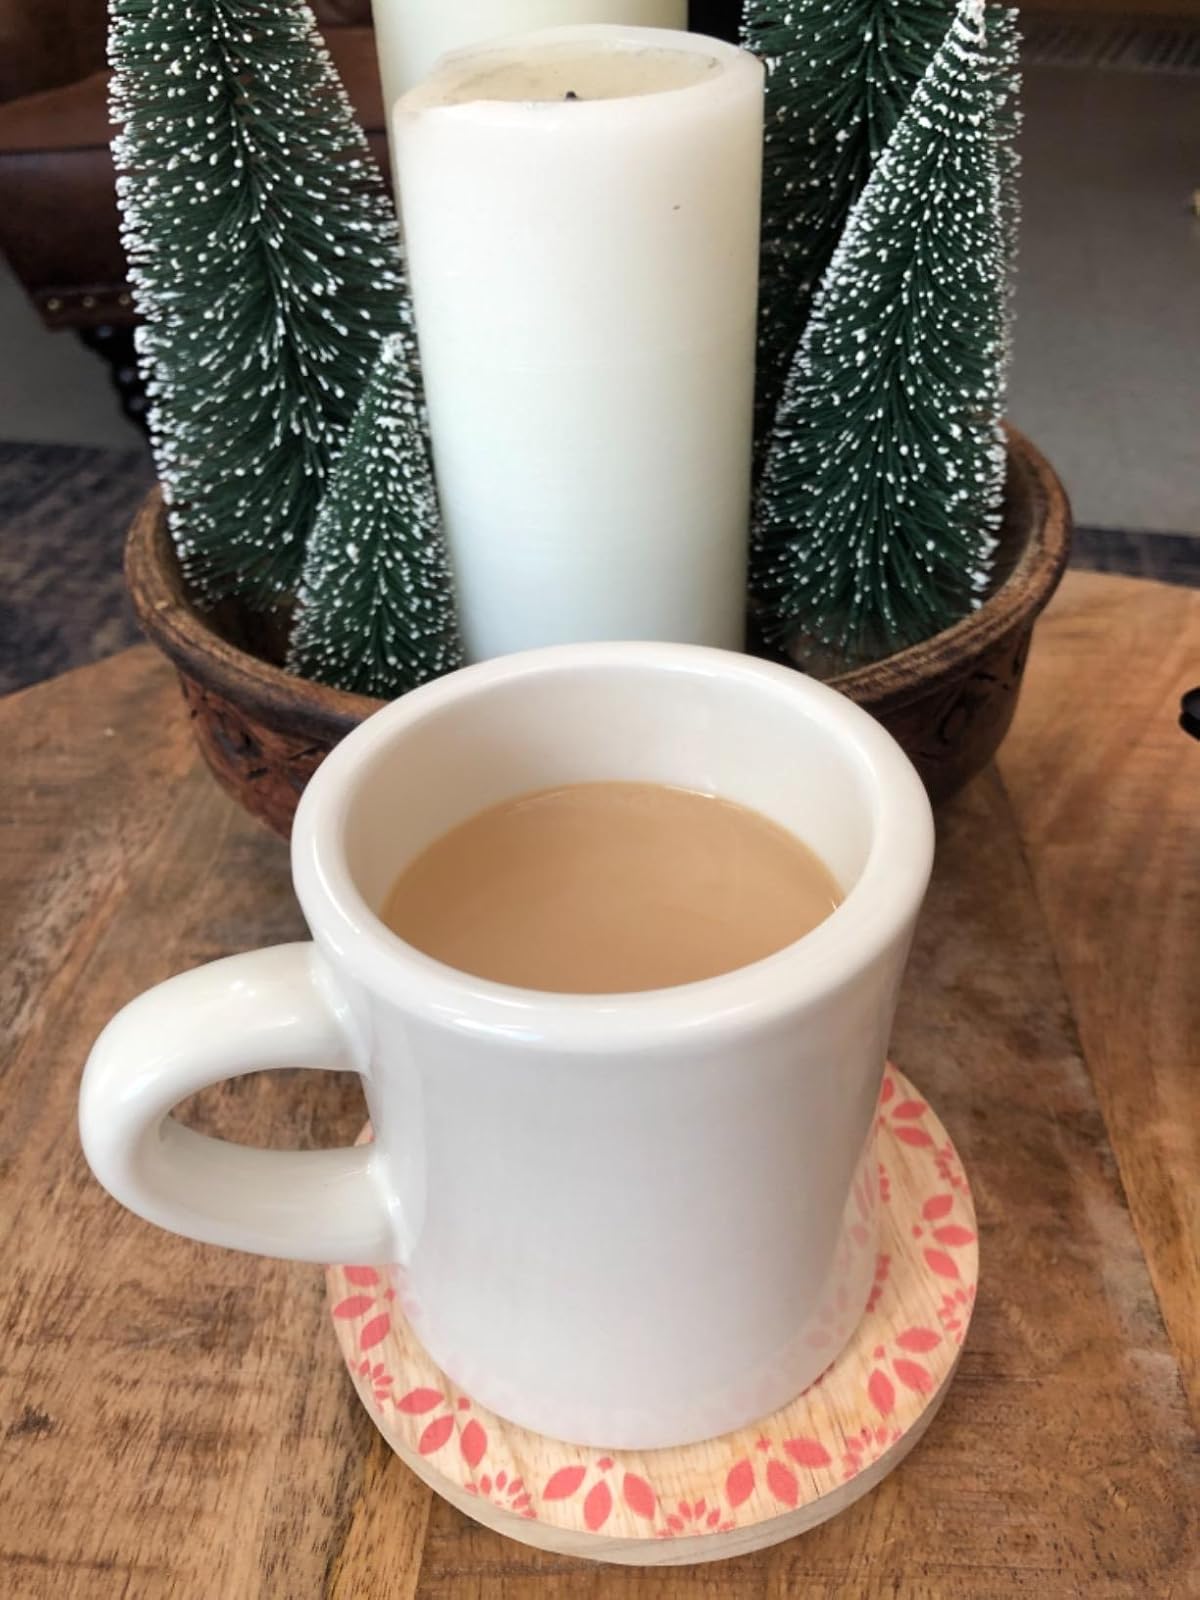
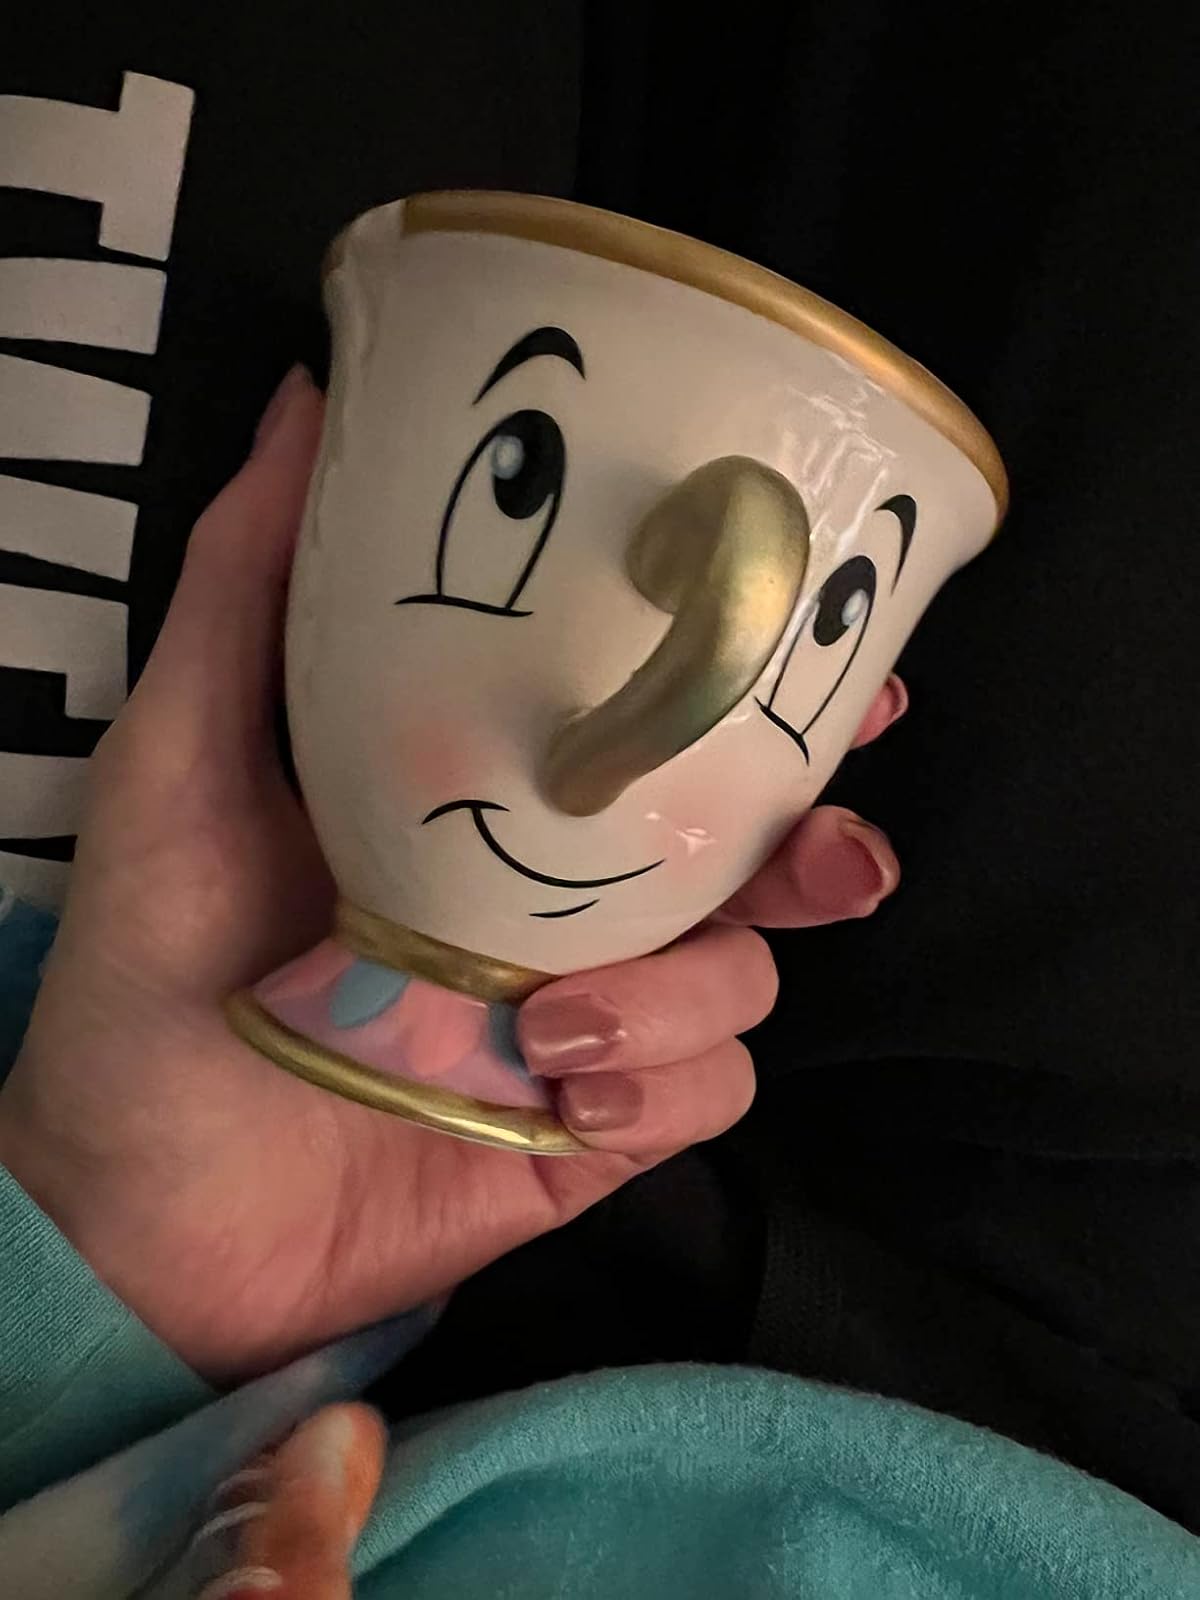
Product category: items_mug
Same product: no